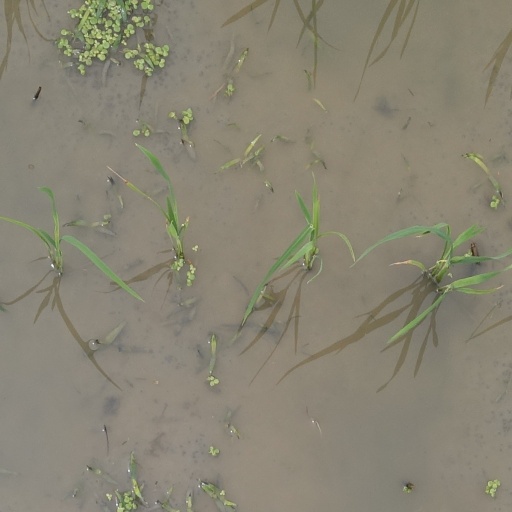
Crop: rice